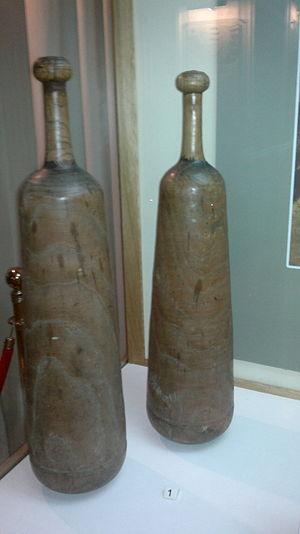
Le gulech est une lutte nationale azéri. Elle est très populaire aux alentours de Bakou, en particulier dans les municipalités de Machtaga, Nardaran, Bouzovn, Zabrat, mais aussi dans d'autres régions et villes d'Azerbaïdjan.